Spaceport America

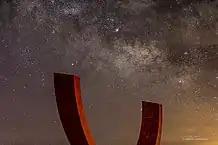
Genesis by Otto Rigan photo by DJ Cordero Photography

Created by renowned artist Otto Rigan from Muroc, California, The Genesis is a $200,000, 11,000-pound, 40-foot-long by 5-foot-deep steel sculpture that greets visitors at the entrance of Spaceport America. The sculpture was installed in 2015. According to the artist, the sculpture represents “new beginnings.”